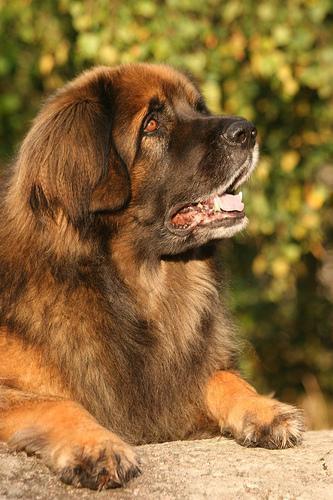
Leonberg